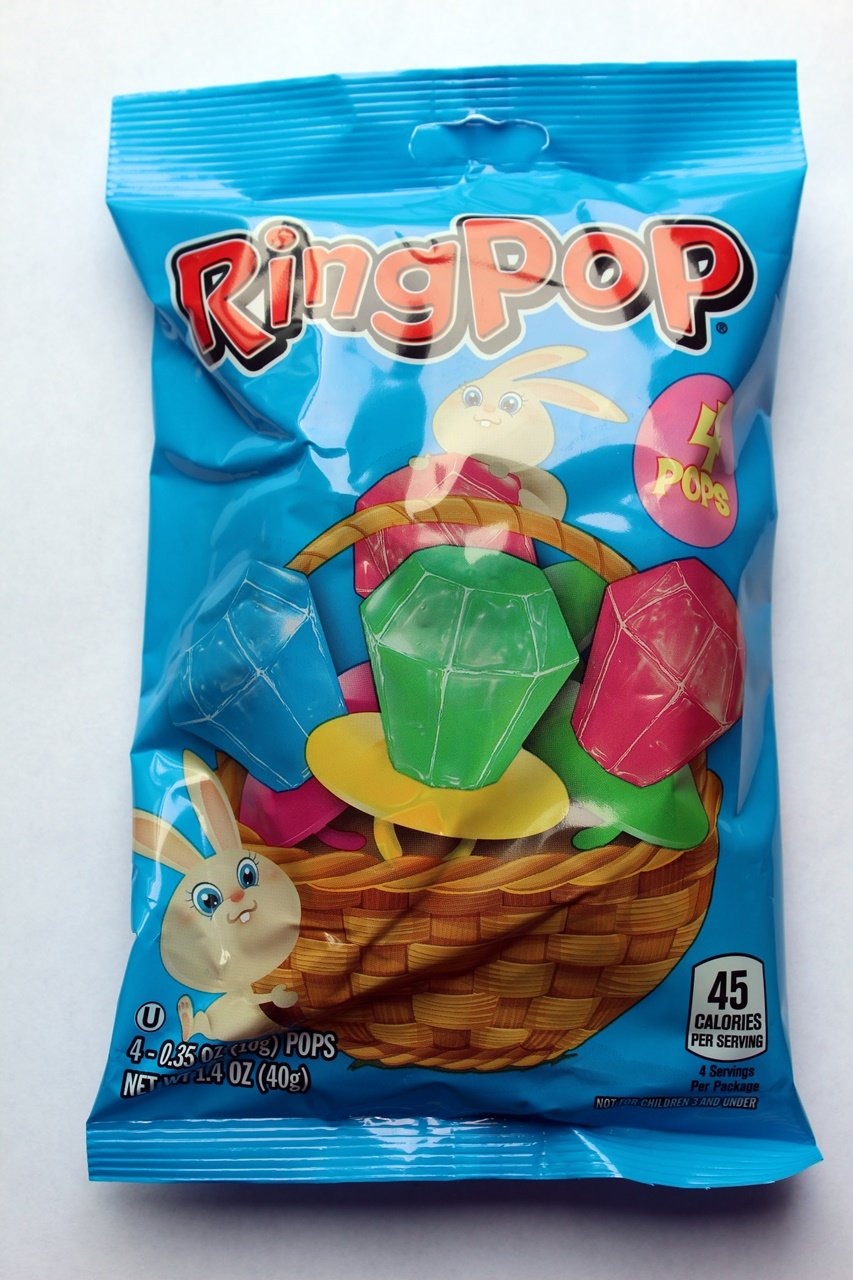
Item Name: Bazooka Candy 0.35oz Bag - 4 Count
Value: 4.0
Unit: Count

Price: 1.79